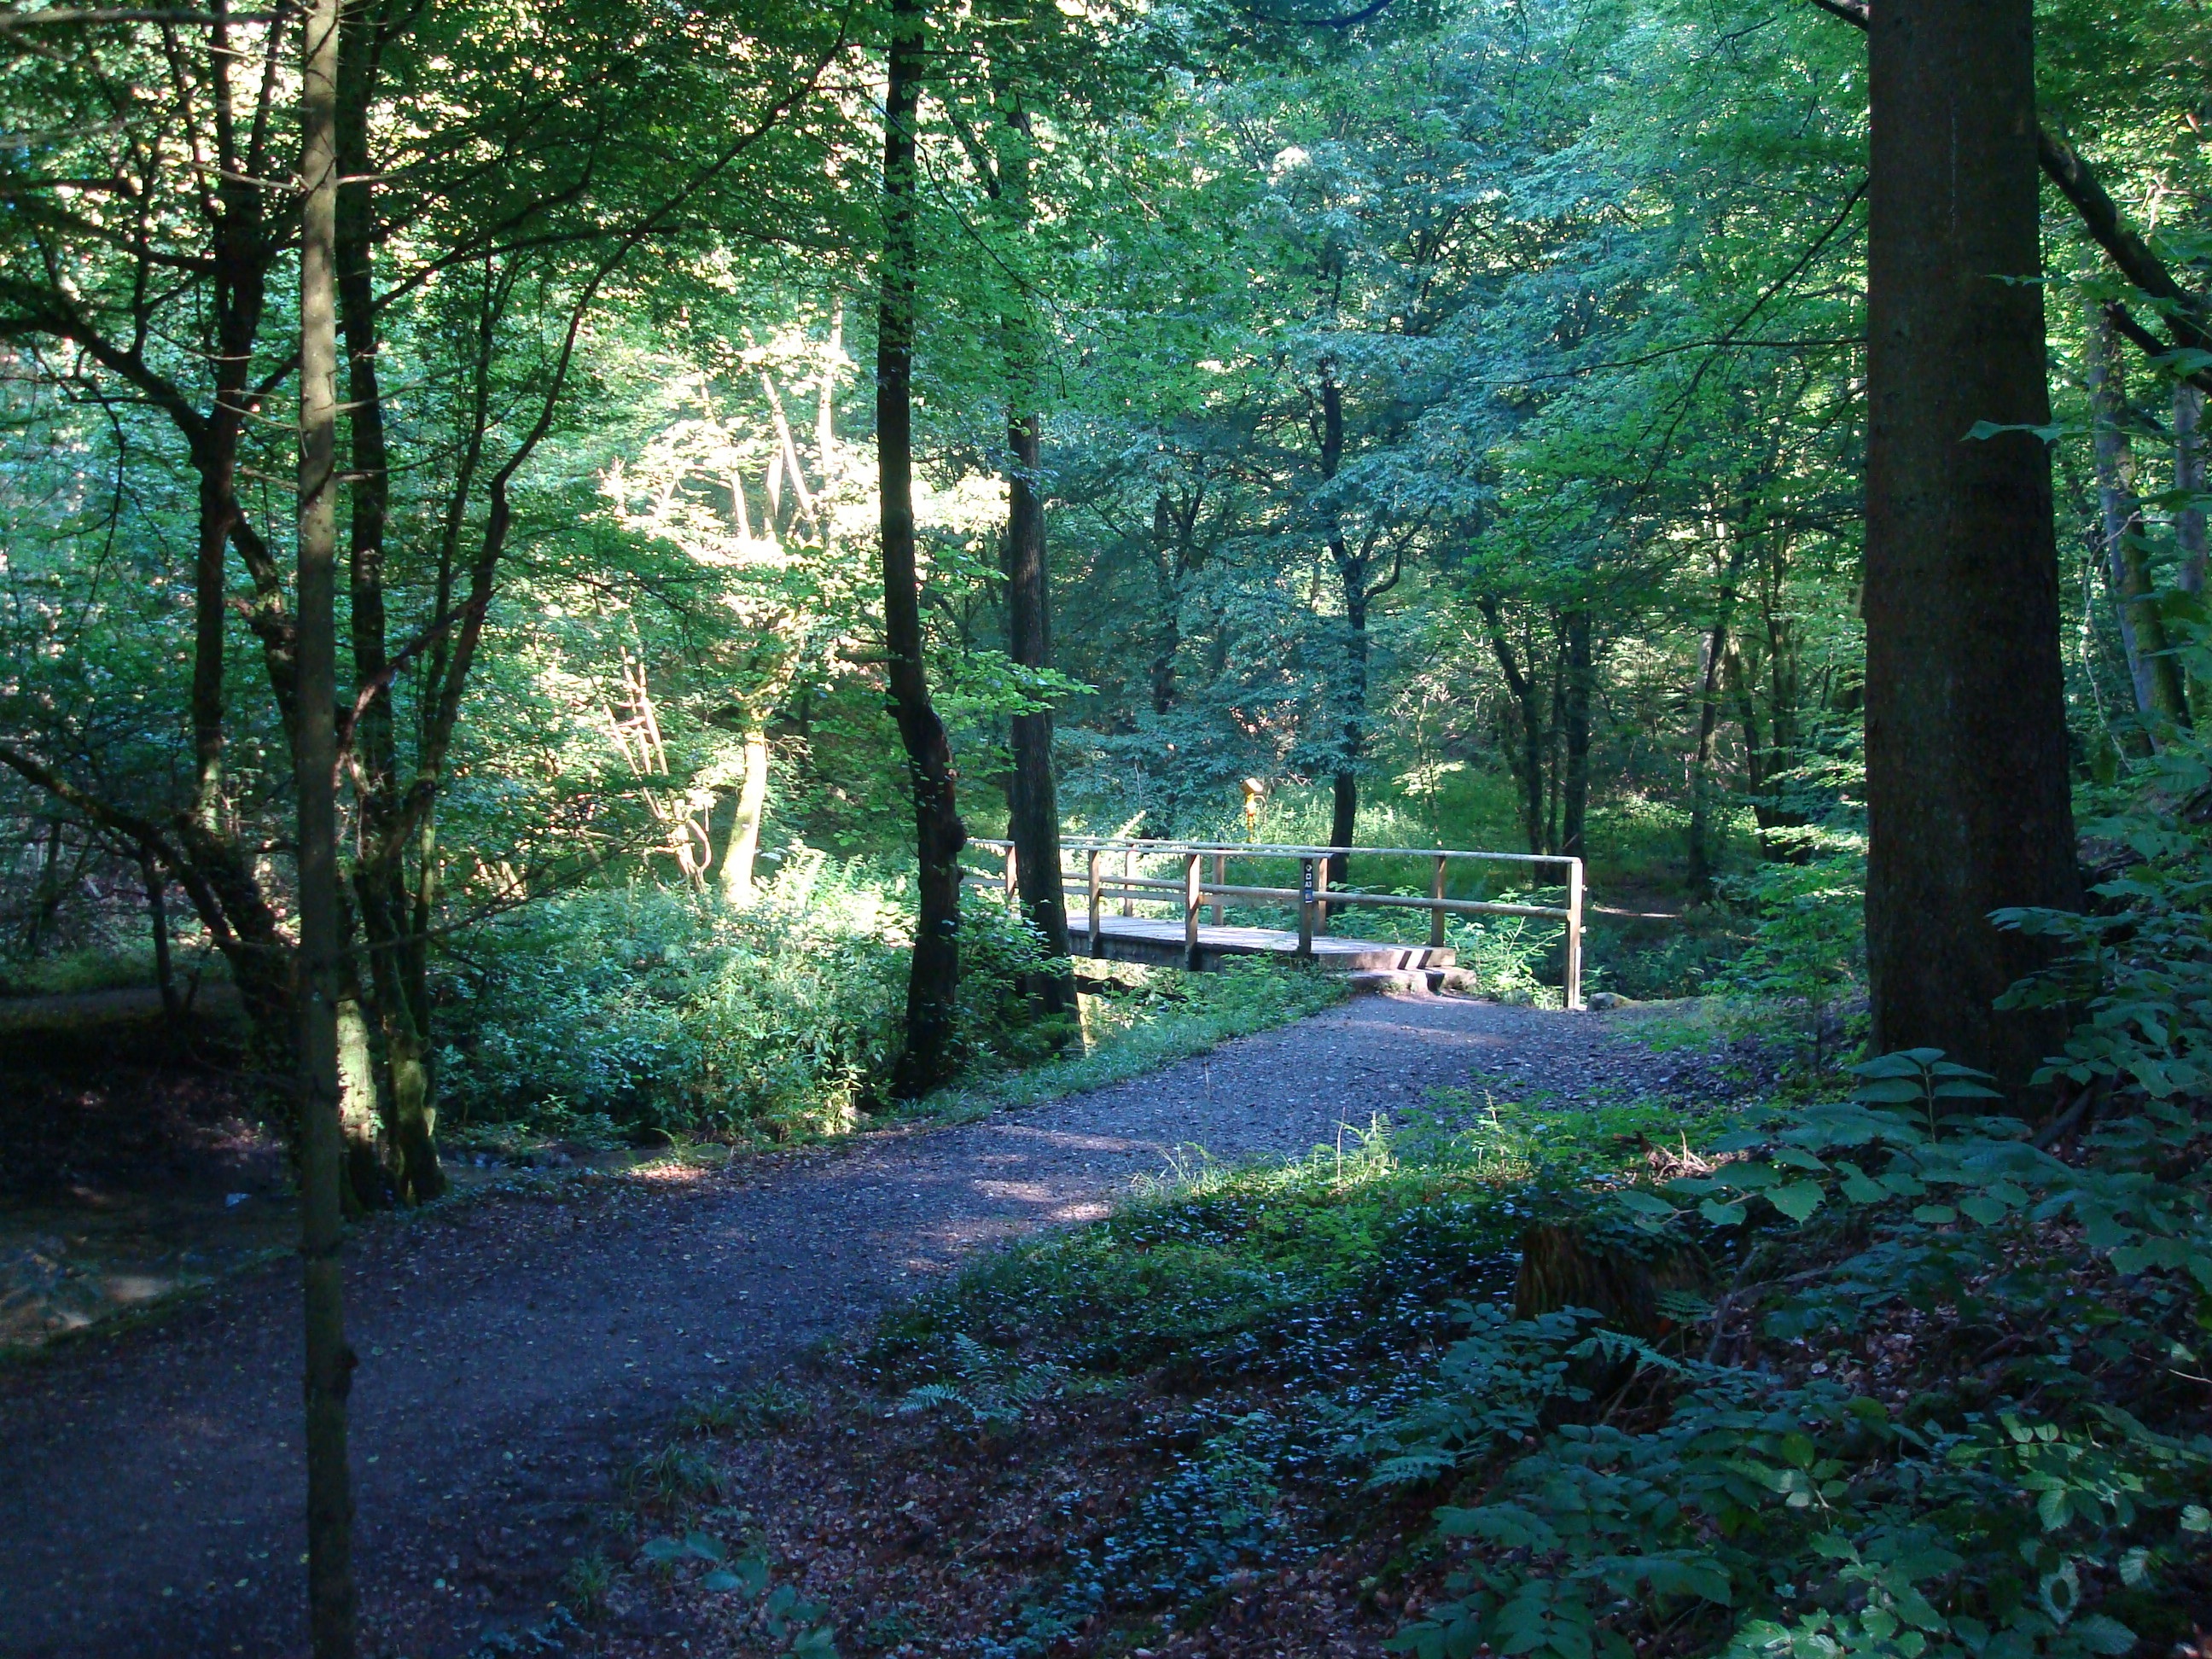
tree, nature, forest, wilderness, light, sun, trail, bridge, sunlight, leaf, green, autumn, park, season, trees, deciduous, woodland, bach, habitat, mood, away, ecosystem, biome, old growth forest, natural environment, woody plant, temperate broadleaf and mixed forest, temperate coniferous forest